Bellshill

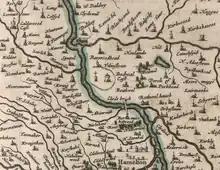
Blaeu's Map 1654 showing area around "Belmil" (Bellshill) and Orbestoun (Orbiston)

The earliest record of Bellshill's name is handwritten on a map by Timothy Pont dated 1596; the letters are difficult to distinguish. It's possible that it reads Belſsill with the first s being an old-fashioned long s. The site is recorded as being east of "Vdinſtoun" and north of "Bothwel-hauch" (which confusingly is above "Orbeſton" on Pont's map). The name can also been seen on a map, which was derived from Pont's work, made by the Dutch cartographer Joan Blaeu; he calls the place "Belmil". The village consisted of a row of quarry workers' houses owned by a Mr. Bell, who owned a stone quarry to the south of Belmill. Charles Ross's map of 1773 has "Belsihill" marked north of Crosgates and Orbiston.